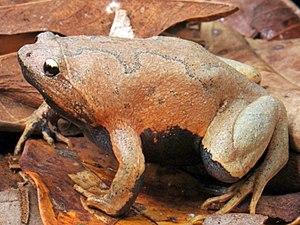
Stereocyclops incrassatus est une espèce d'amphibiens de la famille des Microhylidae.
Stereocyclops est un genre d'amphibiens de la famille des Microhylidae.